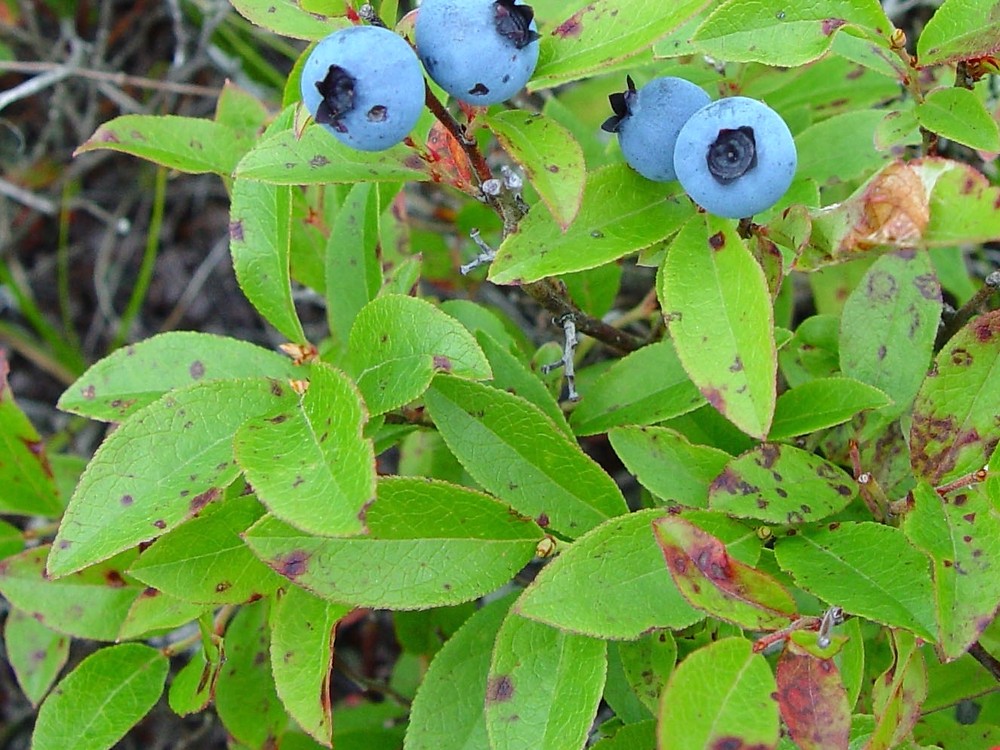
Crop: tomato
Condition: septoria_spot